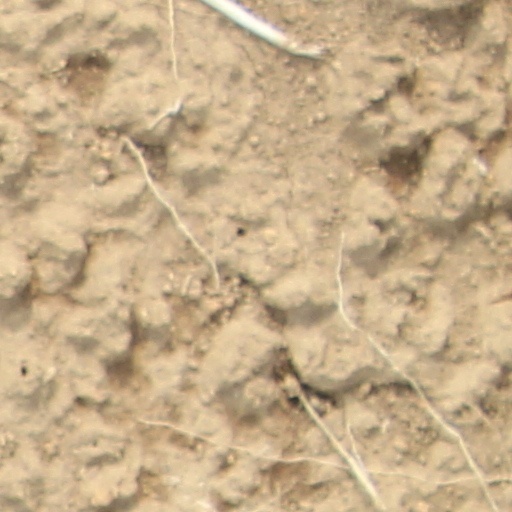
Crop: wheat